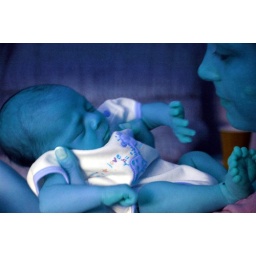
DSC_0028 boy in blue